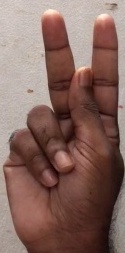
ASL sign: K